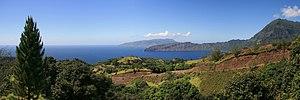
Vue depuis Hiva Oa vers le sud-est, archipel des Marquises, Polynésie française. L'île de Tahuata est visible en arrière-plan.
Hiva-Oa est une commune de la Polynésie française dans l'archipel des Marquises. Le chef-lieu de cette dernière est Atuona.